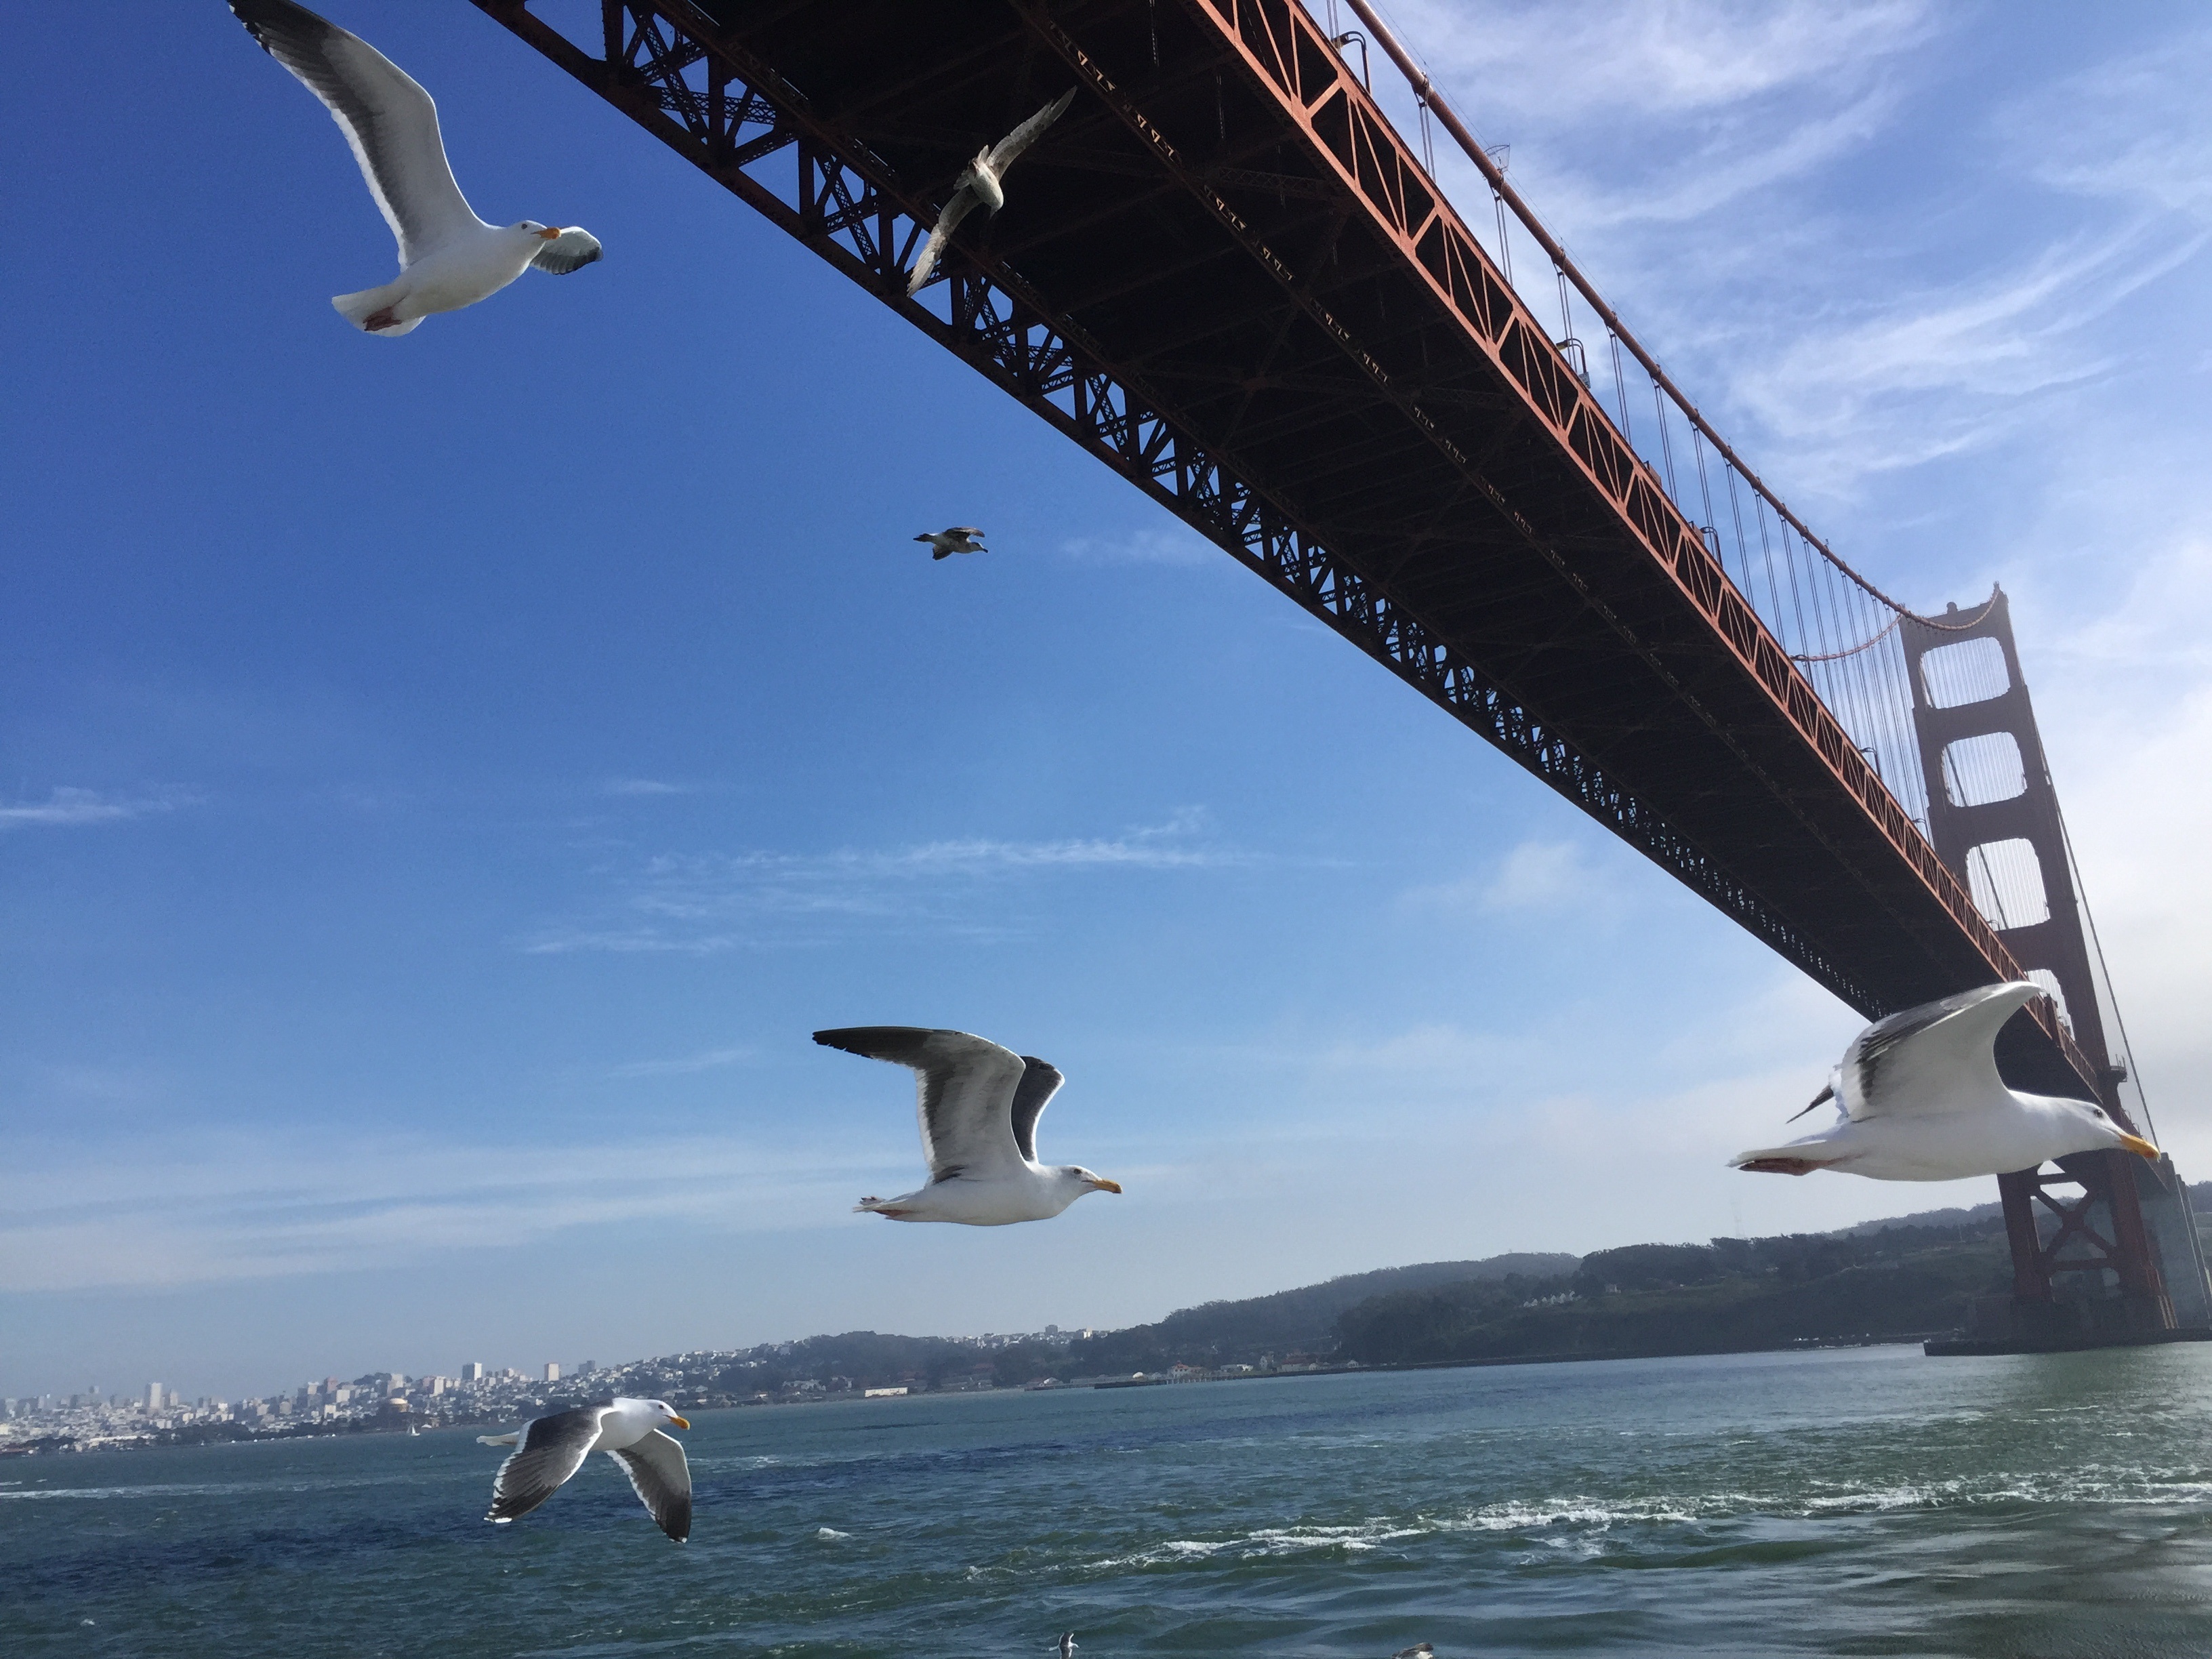
sea, bird, wing, seabird, seagull, vehicle, gull, sailing, blue sky, united states, white cloud, the golden gate bridge